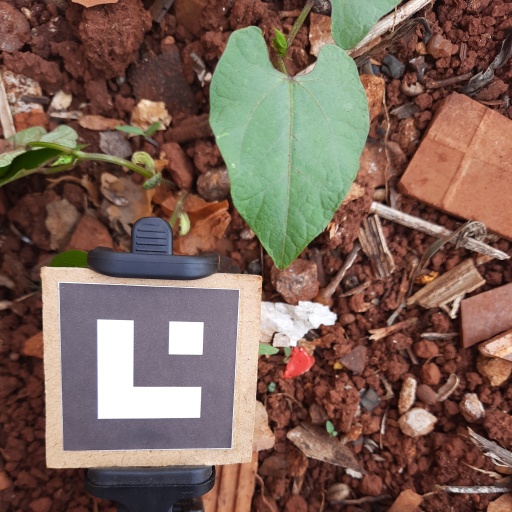
Observations: wavy surface, no eating holes, under shade